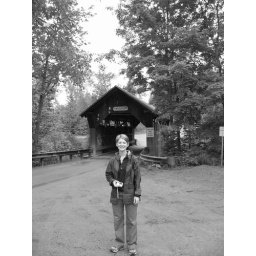
Nikki in black and white at the bridge.